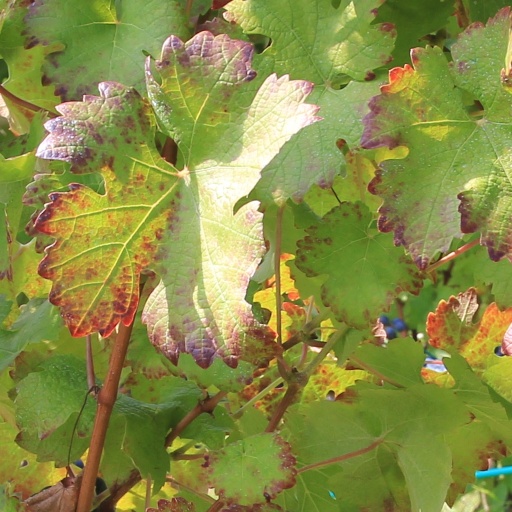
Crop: grape